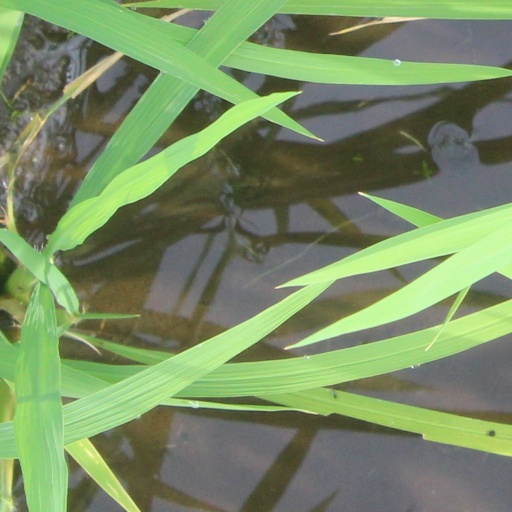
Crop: rice